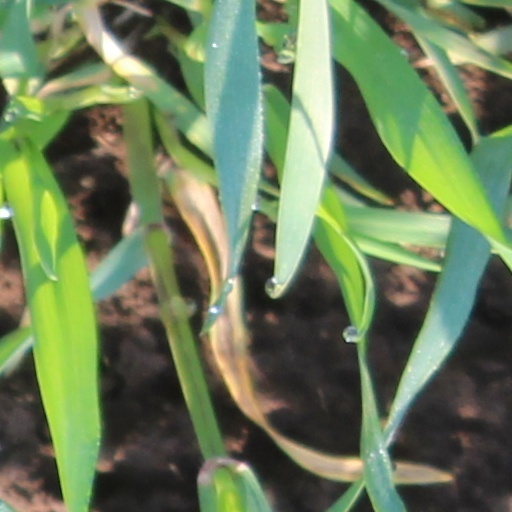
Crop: wheat